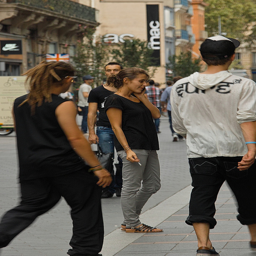
A woman standing on the street is talking on her cell phone.
a couple of people that are walking around
A group of young people on a sidewalk in a shopping district.
A group of people standing on the sidewalk outside.
a group of people standing on a sidewalk